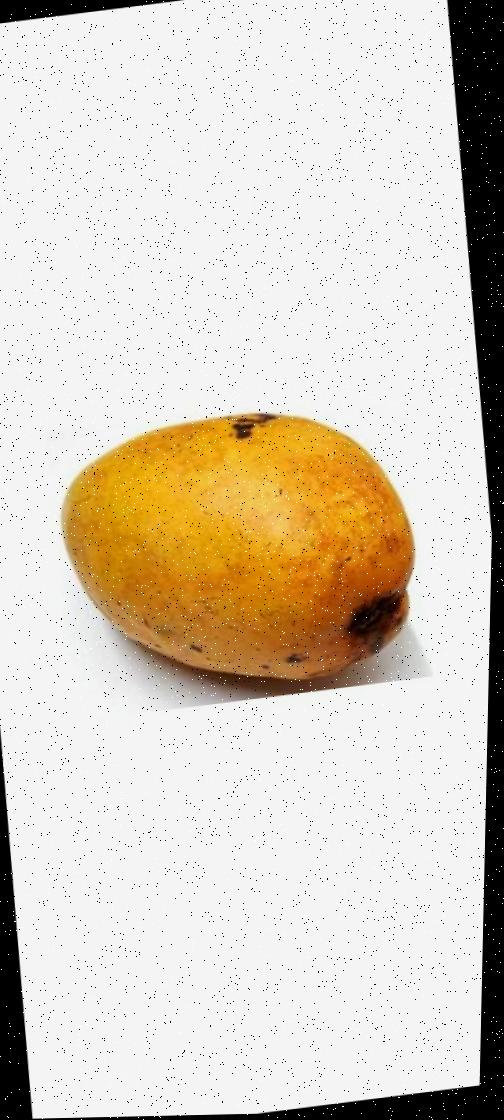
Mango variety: Bari-11